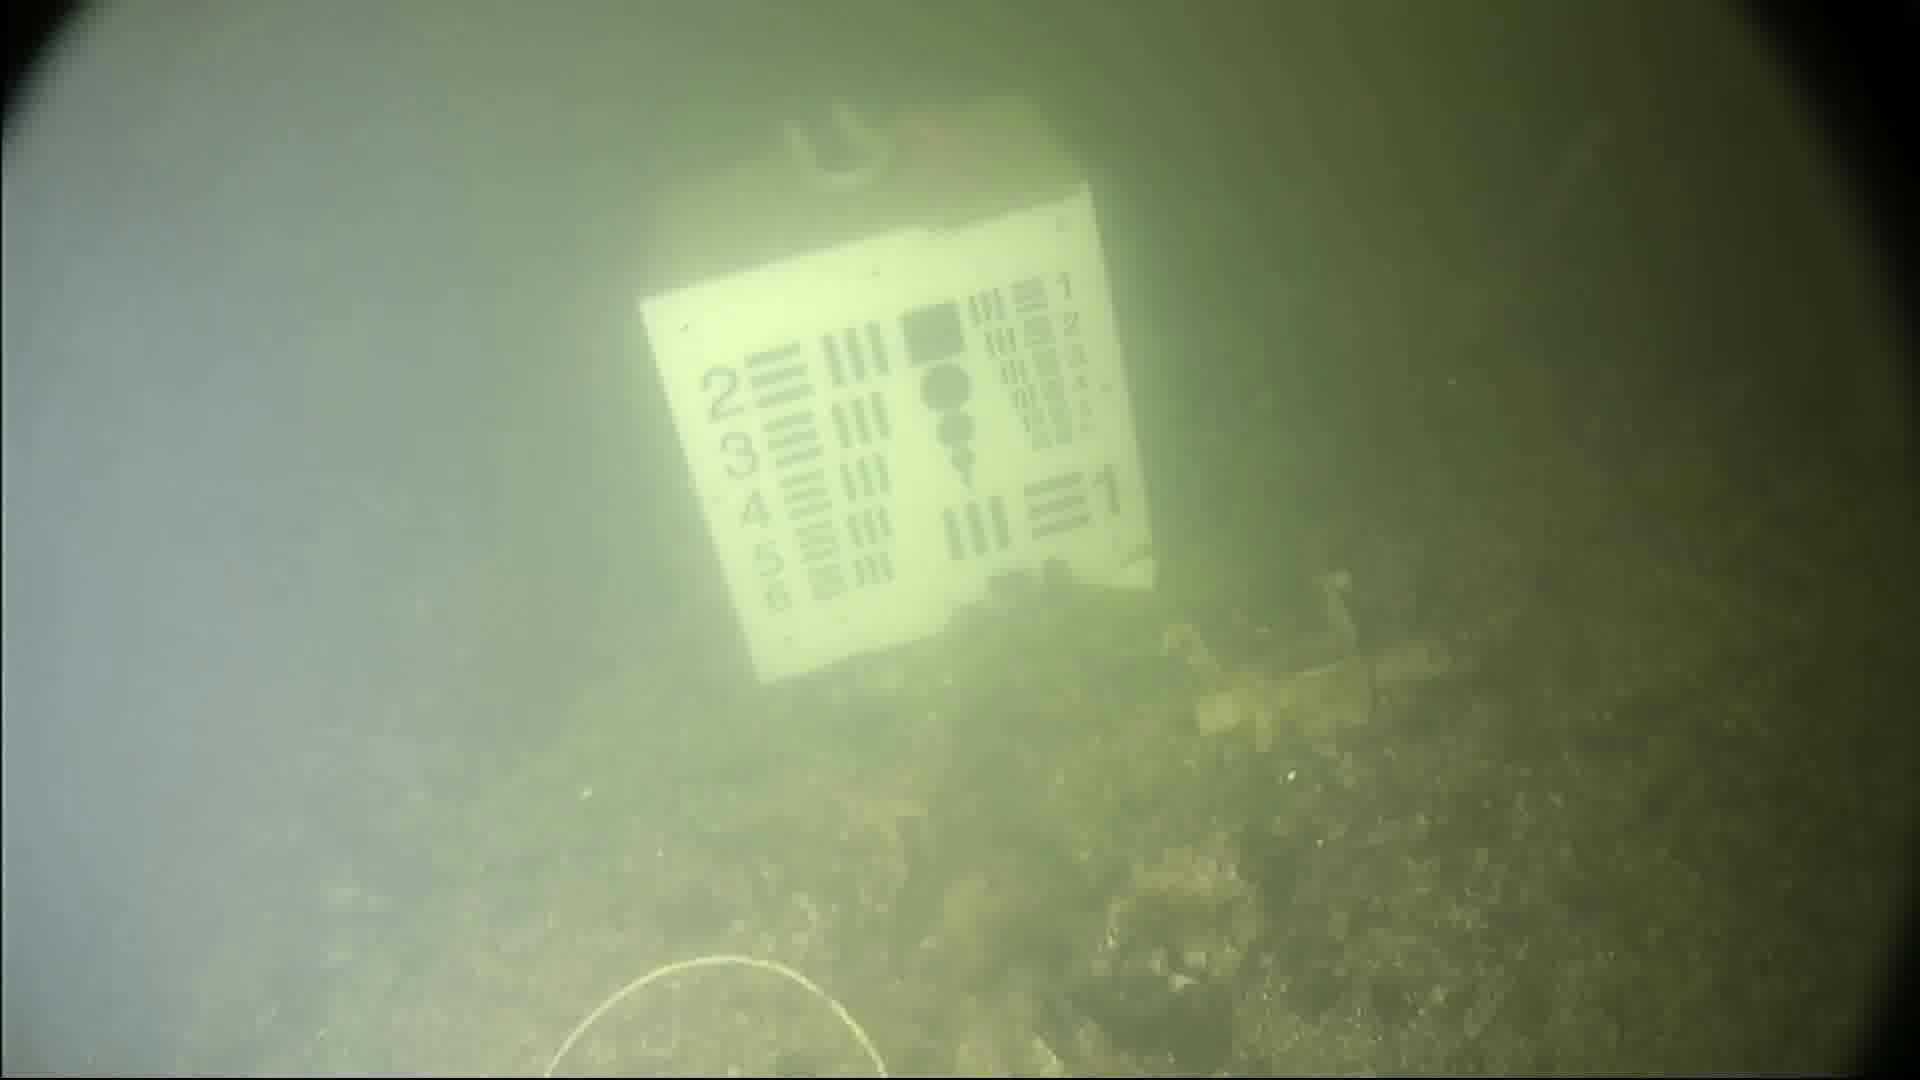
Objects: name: starfish